Fingerpaint

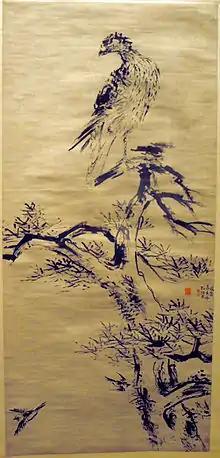
Hanging scroll painting by Gao Qipei: "Finger Painting of Eagle and Pine Trees". On display at the Shanghai Museum.

Fingerpaint is a kind of paint intended to be applied with the fingers; it typically comes in tubes and is used by small children, though it has occasionally been used by adults either to teach art to children, or for their own use.